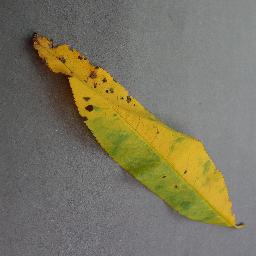
Label: Peach___Bacterial_spot